Thea Minyan Bjørseth

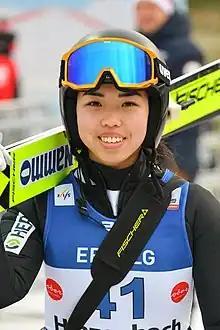
Bjørseth in 2020

Thea Minyan Bjørseth (born 30 October 2003) is a Norwegian ski jumper and Nordic combined skier. She participated at the team event at the FIS Nordic World Ski Championships 2021, winning the bronze medal.